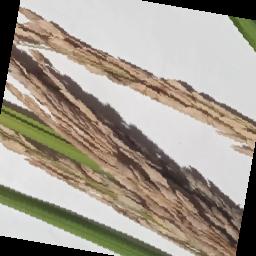
Label: Rice___Neck_Blast